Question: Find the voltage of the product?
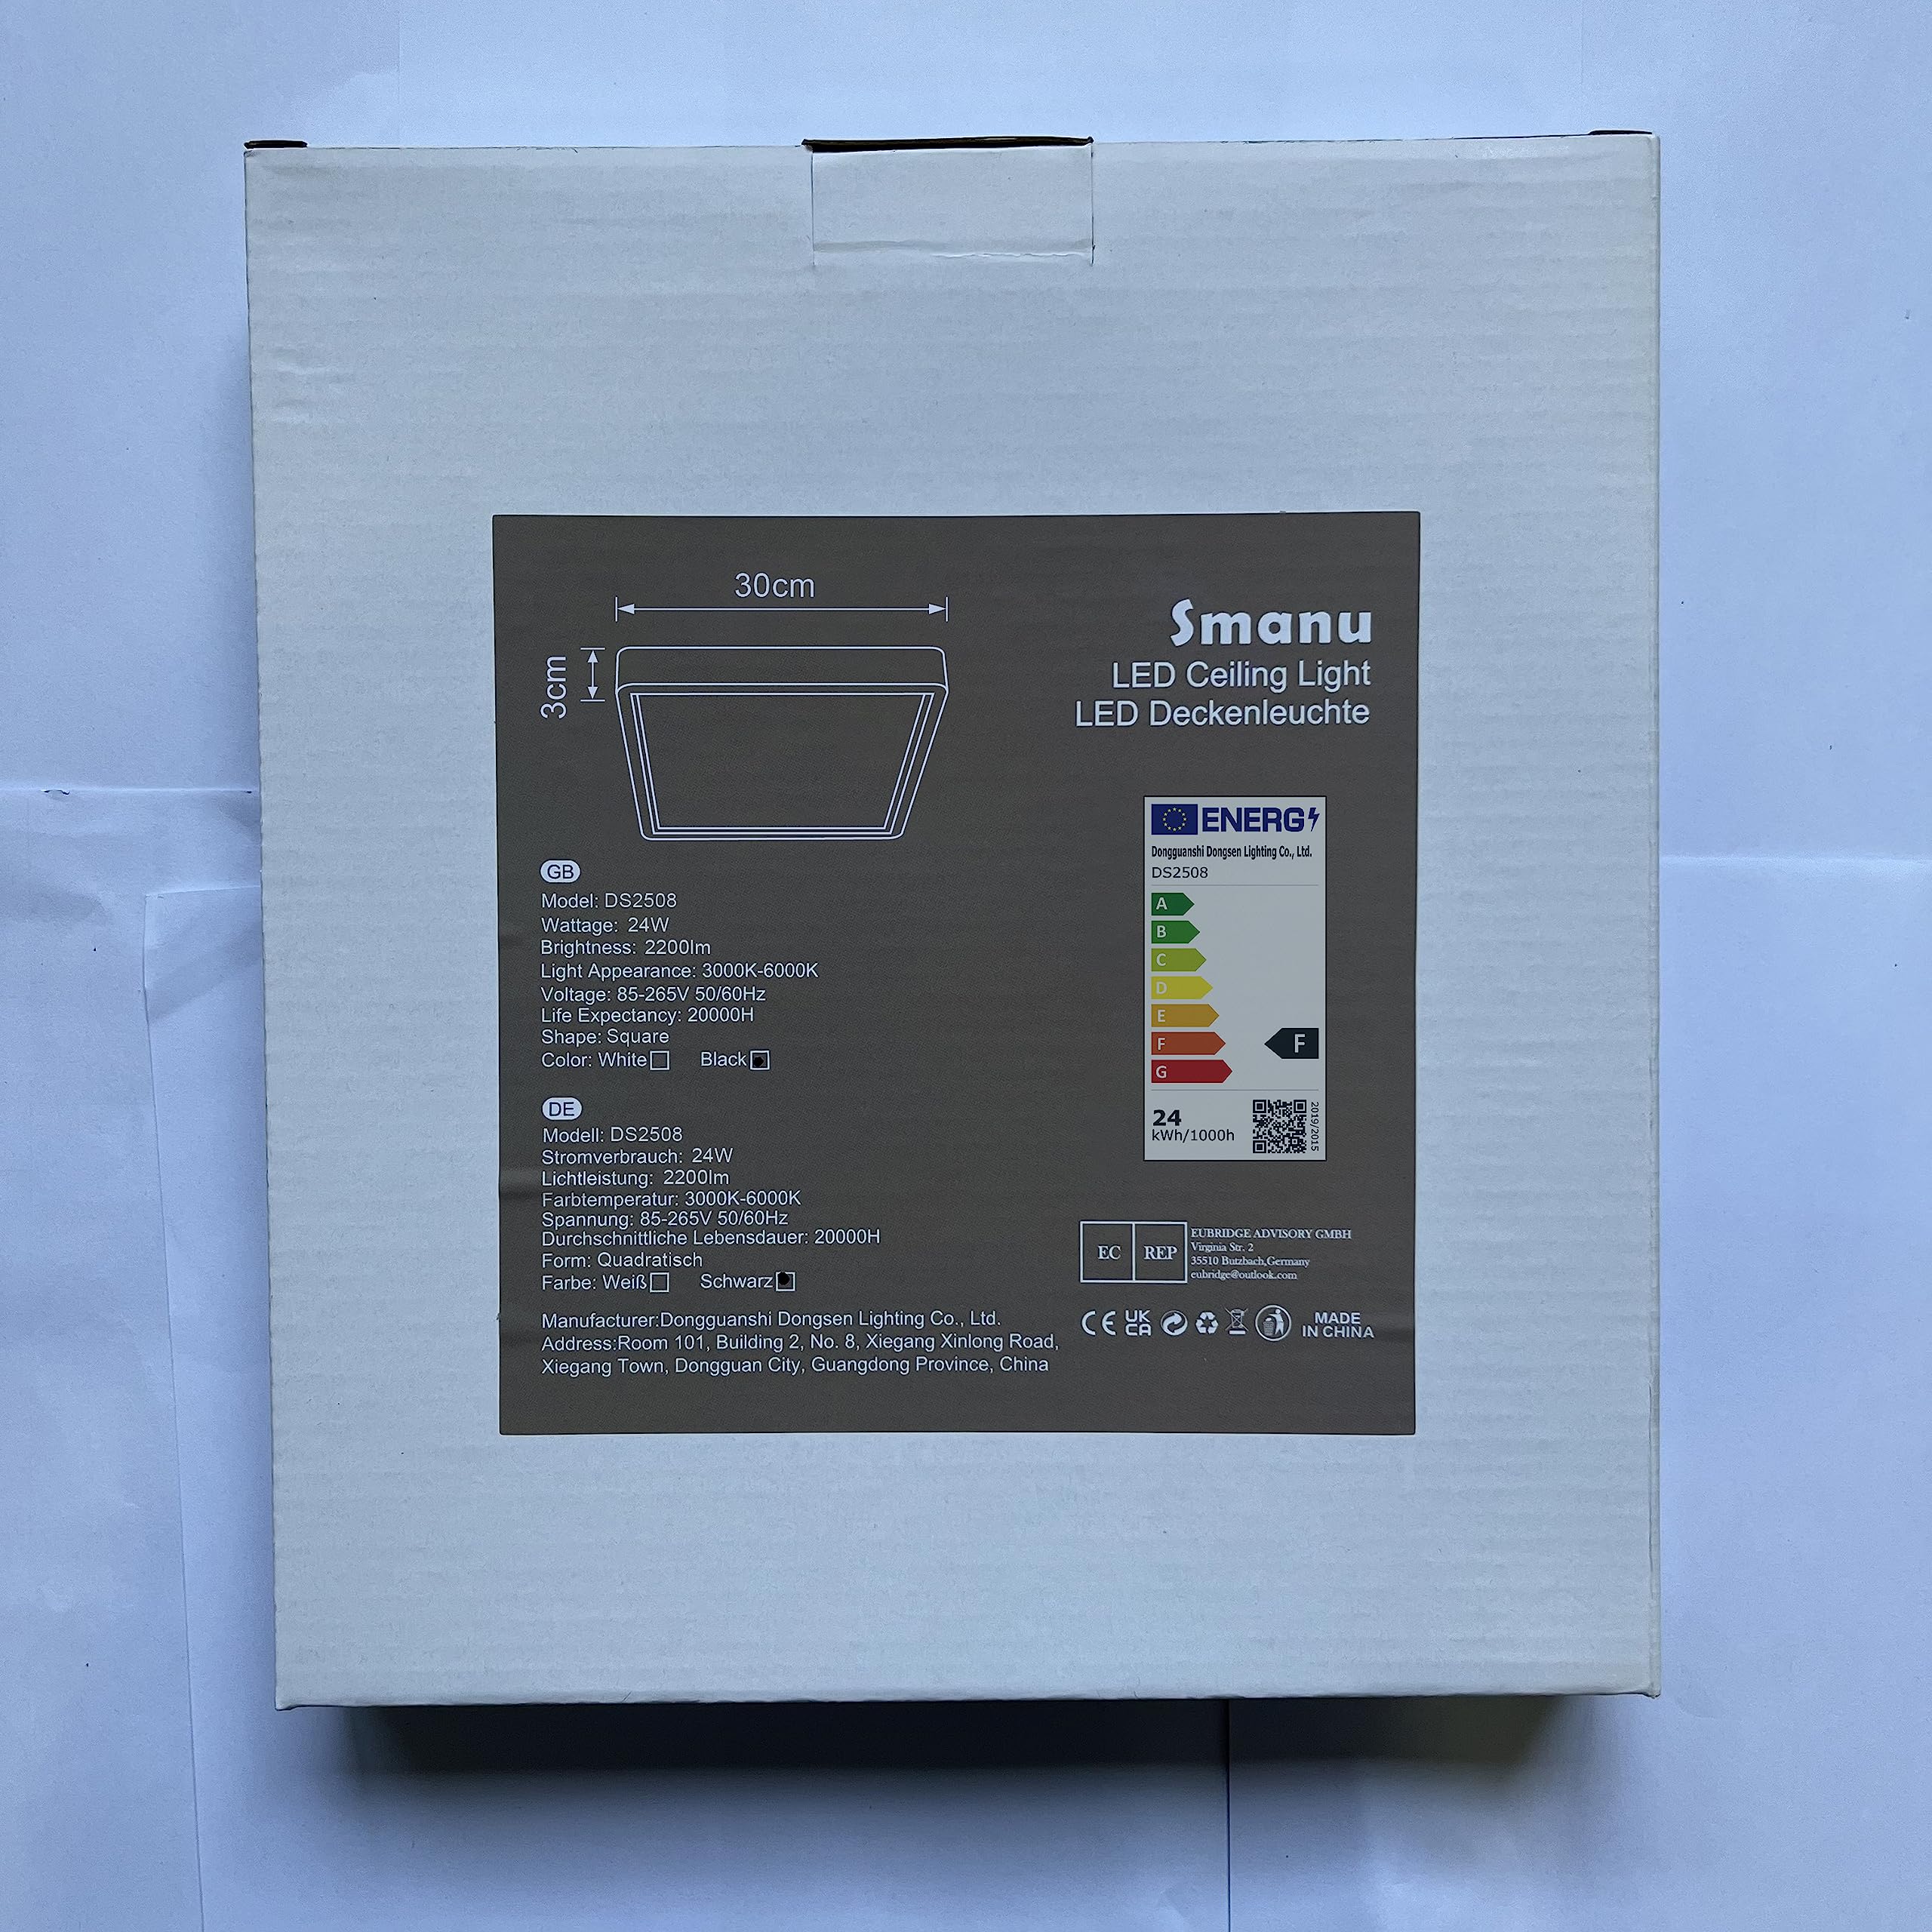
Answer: [85.0, 265.0] volt